Violent Shit II: Mother Hold My Hand

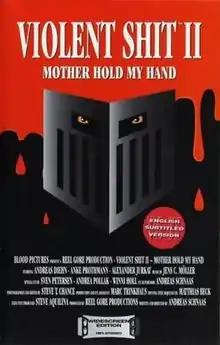
VHS cover. ----

Violent Shit II: Mother Hold My Hand is a 1992 German slasher film written and directed by Andreas Schnaas, who also plays the film's protagonist, Karl Berger, Jr. It is the sequel to Schnaas earlier film, "Violent Shit", and follows the son of that film's villain as he embarks on a killing spree through the German countryside at the behest of his demented mother, portrayed by Anke Prothmann.